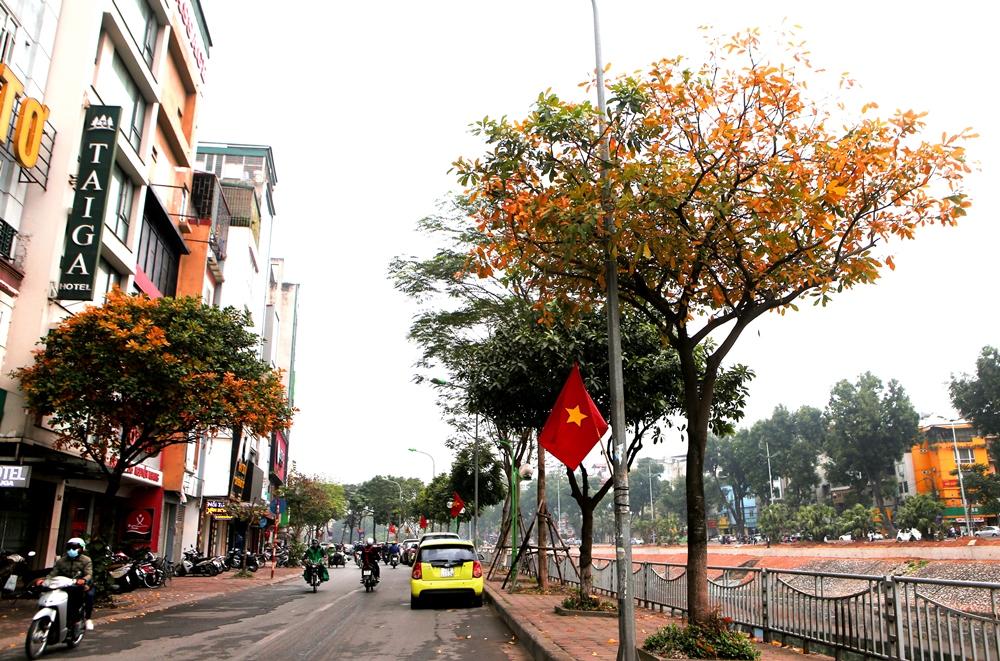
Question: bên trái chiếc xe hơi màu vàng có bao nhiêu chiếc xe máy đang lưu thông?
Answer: có hai chiếc xe máy đang lưu thông